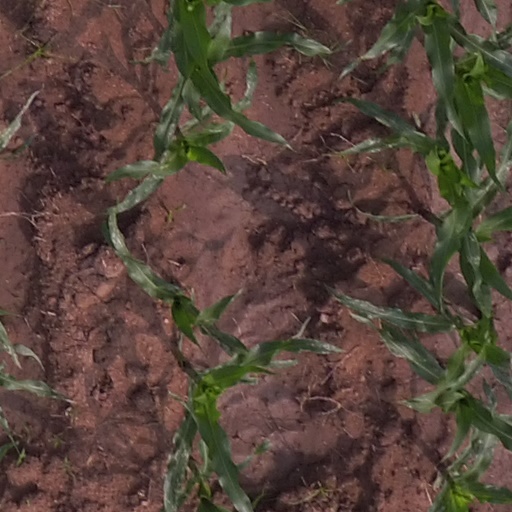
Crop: maize; corn